John Hick (politician)

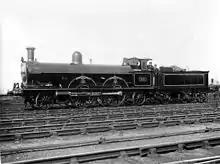
LNWR engine no. 20 "John Hick", built at Crewe Works

After some months of failing health, Hick died age 78 at Mytton Hall, Whalley, Lancashire where he lived.